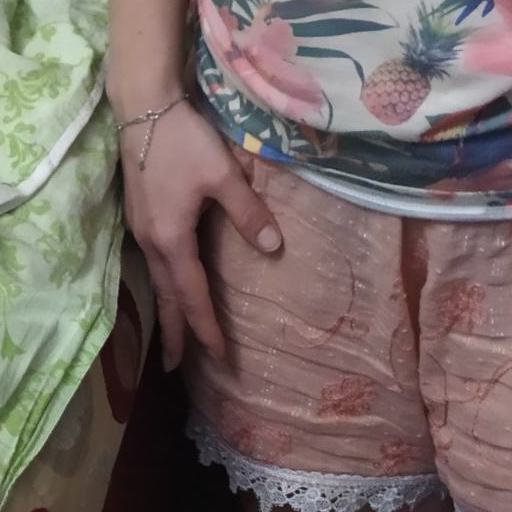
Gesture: no_gesture